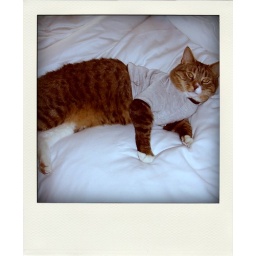
cat in shirt